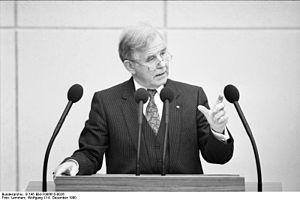
Kurt Hans Biedenkopf, né le 28 janvier 1930 à Ludwigshafen, est un homme politique allemand membre de l'Union chrétienne-démocrate d'Allemagne.